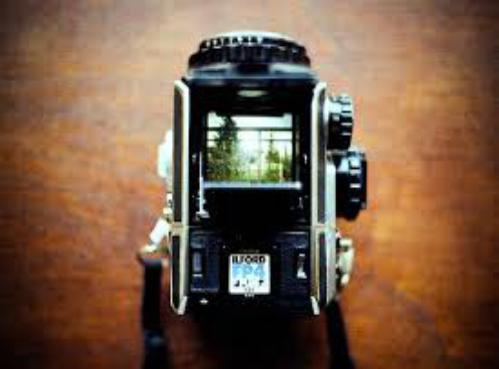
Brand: Bronica
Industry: Electronic